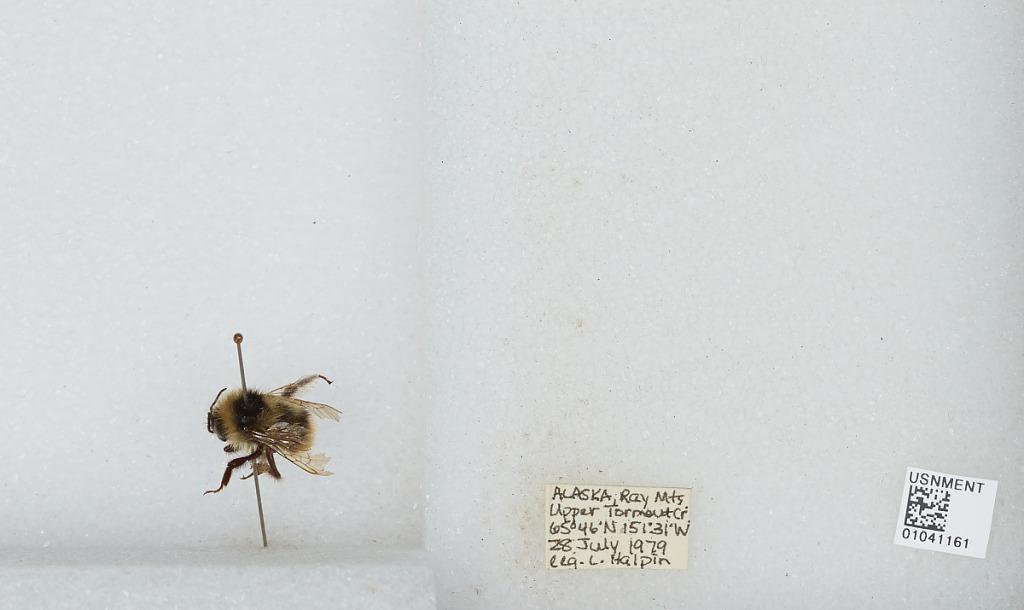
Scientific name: Bombus sp.
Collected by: L. Halpin
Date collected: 1979-7-28
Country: United States
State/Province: Alaska
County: Yukon-Koyukuk
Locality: Ray Mountains, Upper Torment Creek
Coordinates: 65.77, -151.52